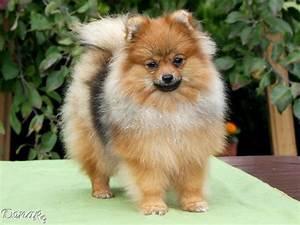
dog